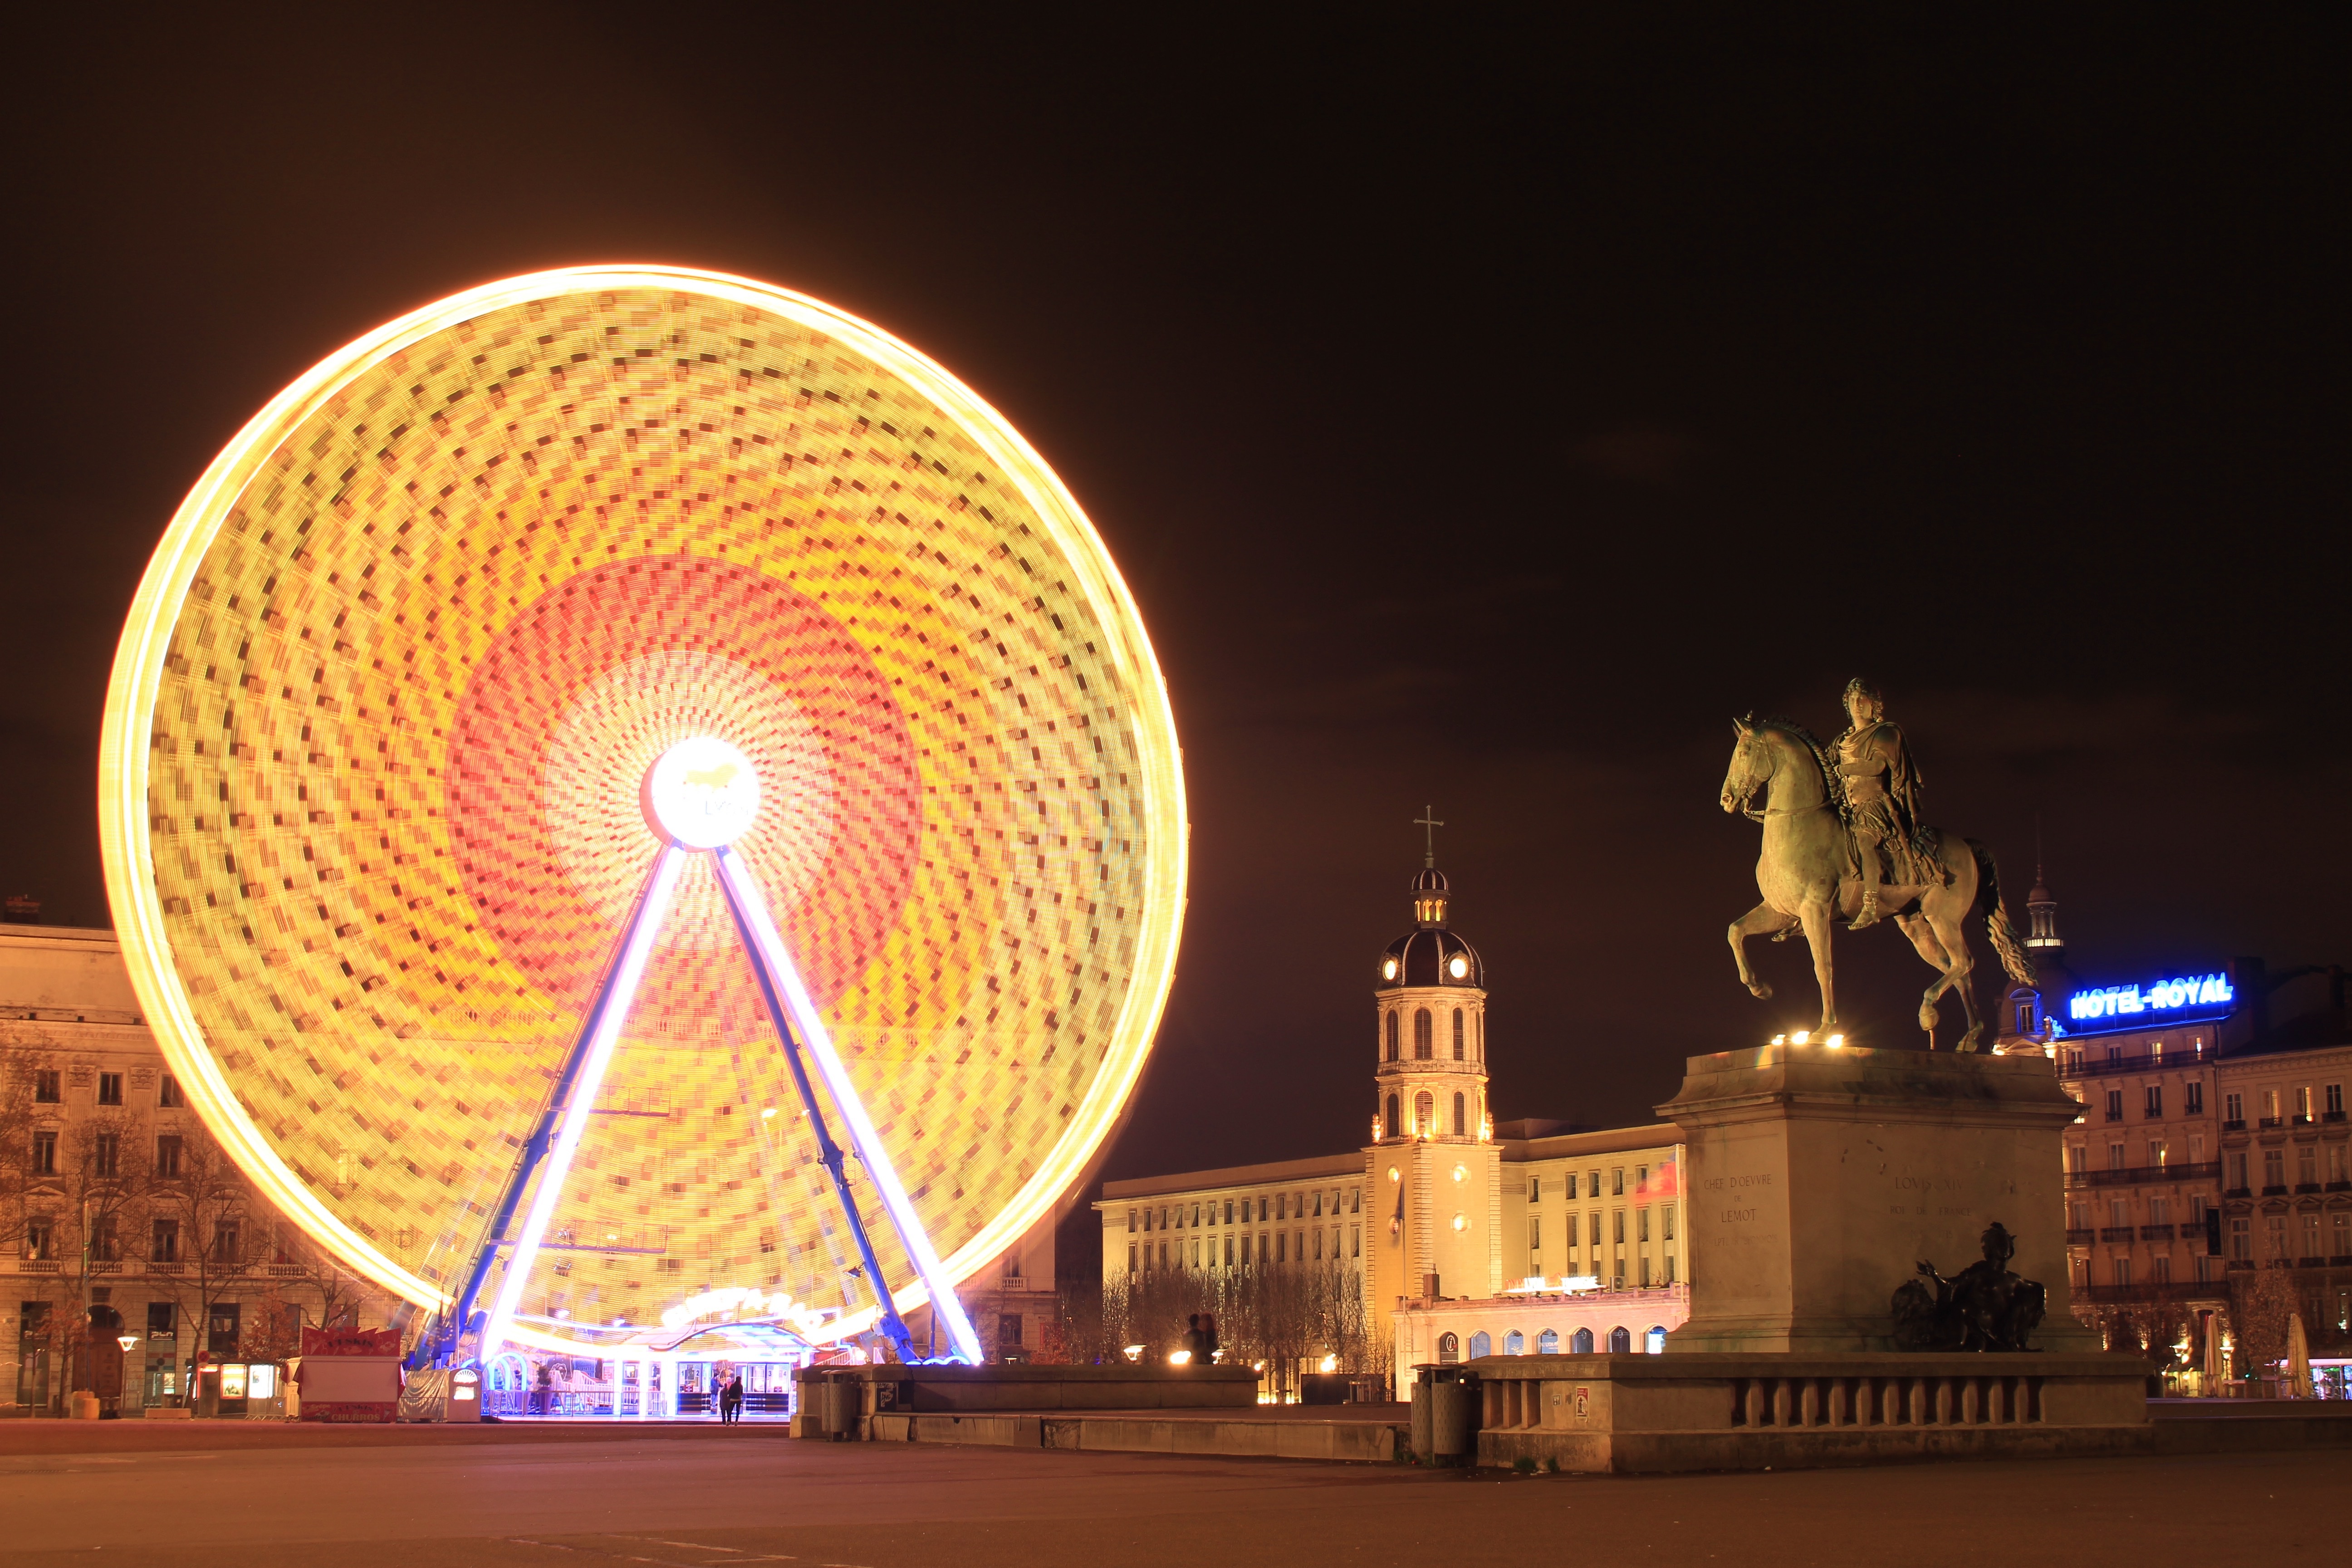
light, night, wheel, evening, ferris wheel, landmark, world, tourist attraction, shape, lyon, place bellecour